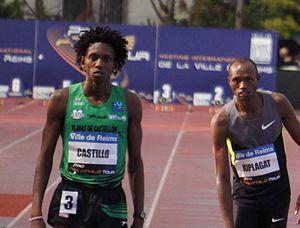
Maurys Surel Castillo et Abraham Kiplagat lors des rencontres d'athlétisme de Reims 2013.